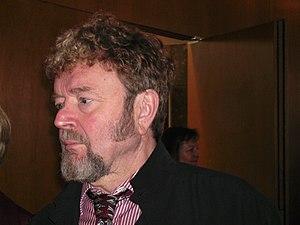
Siegmund Nimsgern est un baryton-basse allemand.
13 janvier : Pierre et le Loup est créé à New York sur une chorégraphie d’Adolph Bolm et une musique de Prokofiev.